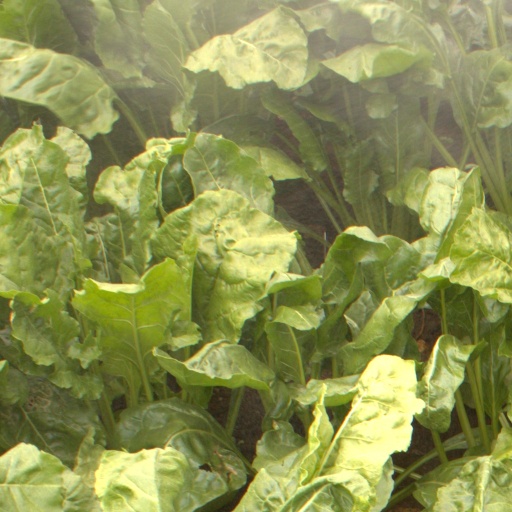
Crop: sugar beet